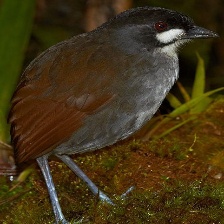
Species: JOCOTOCO ANTPITTA
Scientific name: GRALLARIA RIDGELYI